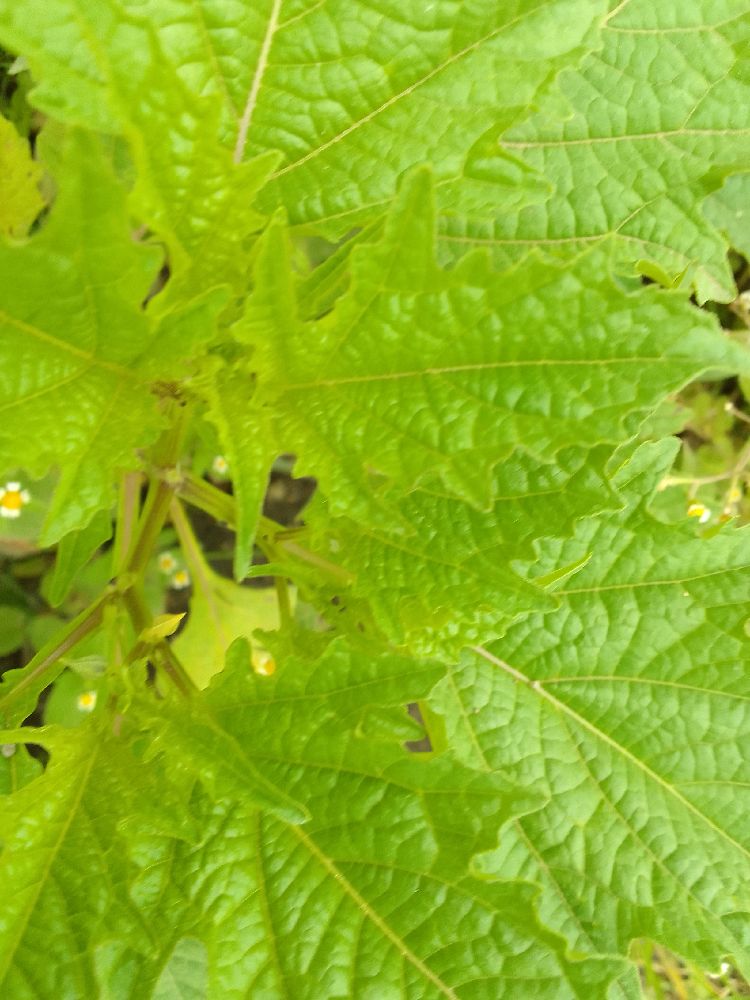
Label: Healthy